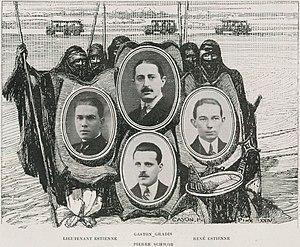
Mission Gradis (La Presse coloniale illustrée)
René Estienne est un explorateur français. Il a permis de tracer la plus longue route automobile du monde reliant ainsi la Méditerranée au Niger, au Tchad et au Congo.
Georges Estienne est un aviateur, un explorateur et un chef d’entreprises français. Il a permis de tracer, puis d’exploiter commercialement la plus longue route automobile du monde reliant ainsi la Méditerranée au Niger, au Tchad et au Congo. Il fut surnommé, par ses contemporains, "le seigneur du désert" et "le maître des pistes". Pionnier du transport routier et aérien au Sahara, Georges Estienne y a développé une infrastructure remarquable.
La Deuxième mission Gradis a été une expédition en voitures automobile, la première du genre à traverser le Sahara africain du nord au sud dans sa portion ouest.
Gaston Gradis, né à Paris le 7 mai 1889 et mort à Rabat le 15 janvier 1968, est un militaire, homme d'affaires et explorateur français.